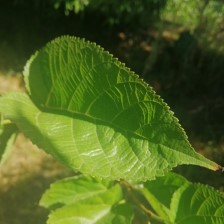
Variety: TaiwanStraberry